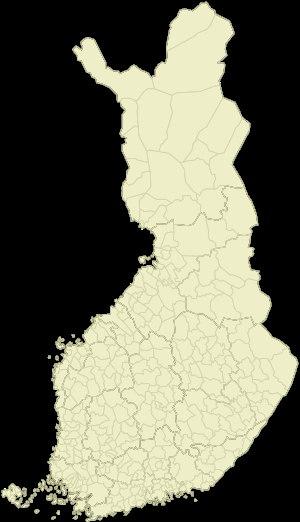
L’organisation territoriale de Finlande repose sur les dispositions du chapitre XI de la Constitution de la Finlande et plus particulièrement sur les articles 119 et 122.
Les municipalités de Finlande sont le niveau d'administration et de gouvernement local de la Finlande. Elles forment les entités administratives fondamentales du pays.